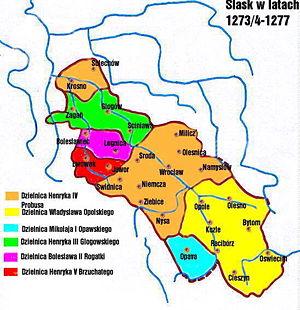
Le duché de Silésie, est un ancien duché médiéval, situé dans la région historique de Silésie, en Pologne. Wrocław en est la capitale. Le duché est levé avec le démembrement territorial du Royaume de Pologne après le décès du duc Bolesław III Bouche-Torse en 1138. À partir de l'année 1249, il se divisa en une pluralité de petites principautés. En 1327, le duché de Wrocław ainsi que la plupart des autres duchés gouvernés par la dynastie Piast de Silésie sont intégrés au Royaume de Bohême. L'acquisition est finalisée en 1335, lorsque le roi polonais Kazimierz III, par le traité de Trenčín, renonce à ses droits sur la Silésie en faveur du roi Jan Ier de Bohême.